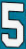
Number: 5